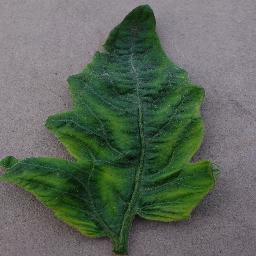
Label: Tomato___Tomato_Yellow_Leaf_Curl_Virus